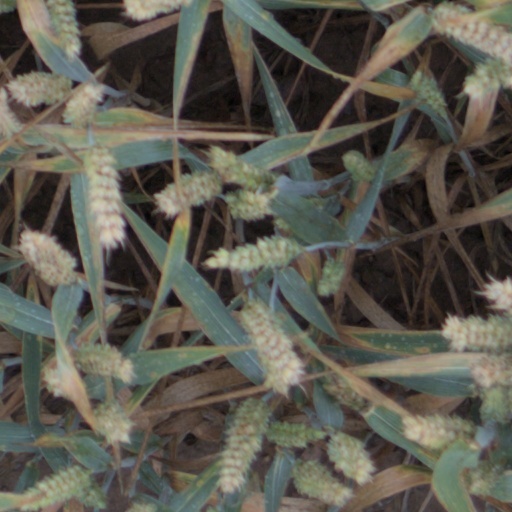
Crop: wheat